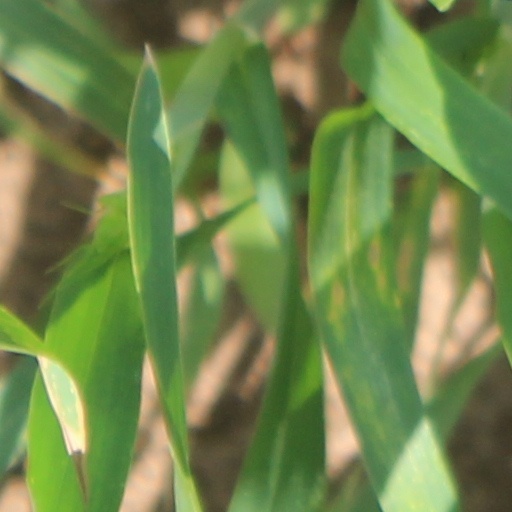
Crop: wheat